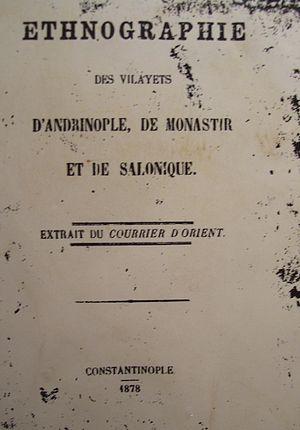
Le Courrier d'Orient était un journal en langue française publié dans la capitale de l'Empire ottoman, Constantinople, dans les années 1860 à 1870.